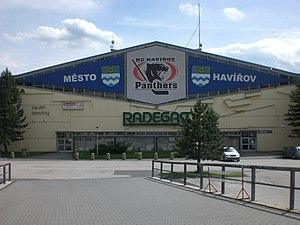
Le HC Havířov Panthers est un club de hockey sur glace de Havířov en République tchèque. Il évolue dans la 1. liga, le second échelon tchèque.